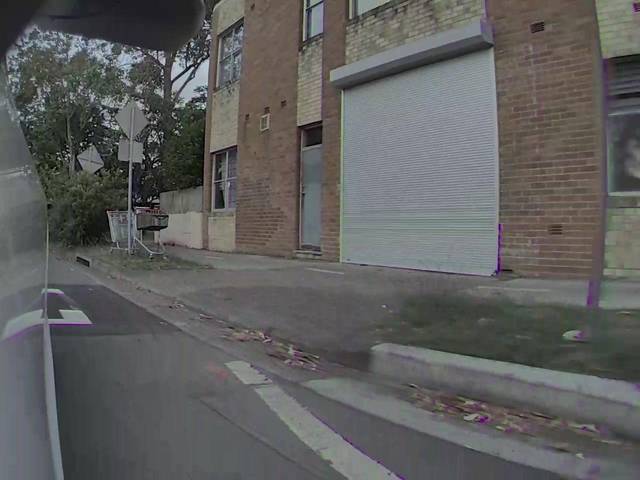
Region: Australia
Coordinates: -33.789, 151.28